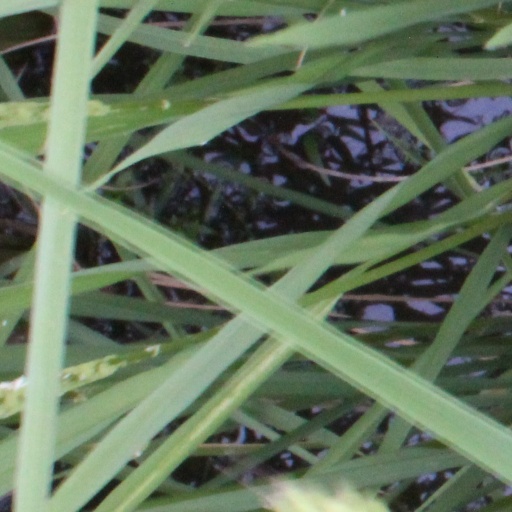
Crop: rice